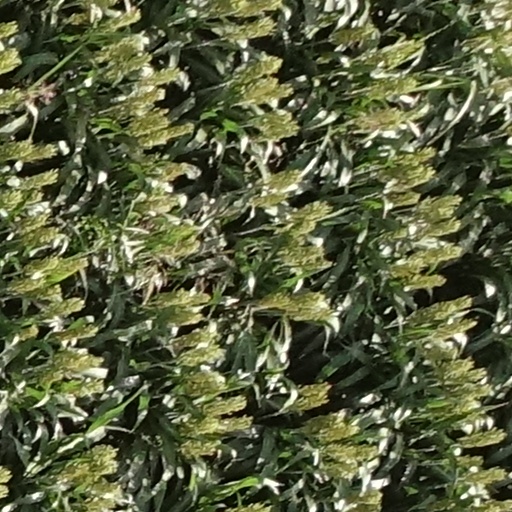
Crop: sorghum